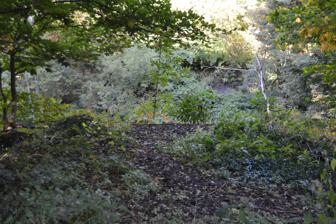
Building: Rorig Bridge
Country: United States of America
Year built: 1890
United States historic place Rorig Bridge U.S. National Register of Historic Places Site of the bridge's southern portal Show map of New York Show map of the United States Location Water St. at Chautauqua Creek, Westfield, New York Coordinates 42°18′58″N 79°34′44″W / 42.31611°N 79.57889°W / 42.31611; -79.57889 Built 1890 Architect Groton Bridge Co. Architectural style Pratt Through Truss MPS Westfield Village MRA NRHP reference No. 83001655 Added to NRHP September 26, 1983 The stonework at the northern side of the creek where Rorig Bridge once stood Rorig Bridge is a historic Pratt through truss bridge located at Westfield in Chautauqua County, New York . It was constructed in 1890 by the Groton Bridge and Manufacturing Company and spans Chautauqua Creek . It was listed on the National Register of Historic Places in 1983. References